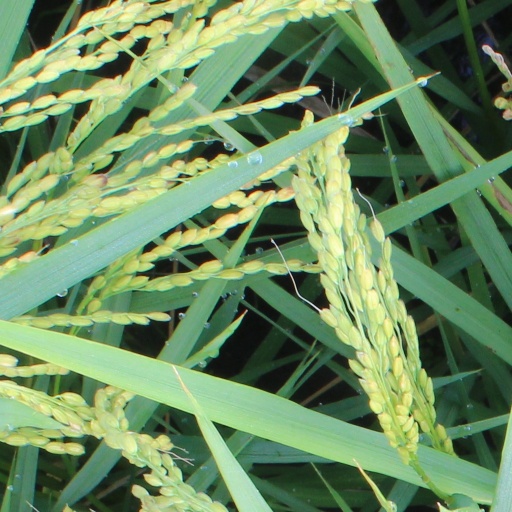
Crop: rice